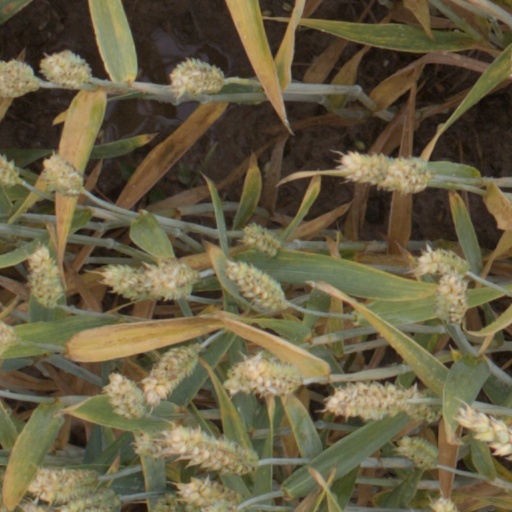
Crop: wheat